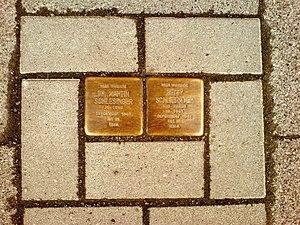
Stolpersteine à commémorer aux juifs Dr. jur. Martin Schlesinger (né le 28 juin 1900 à Kattowitz